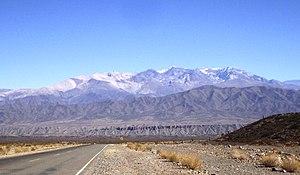
Le Nevado de Cachi est la montagne la plus élevée de la région des vallées Calchaquies, dans la province de Salta en Argentine. Elle culmine au Cumbre del Libertador à 6 380 m d'altitude.